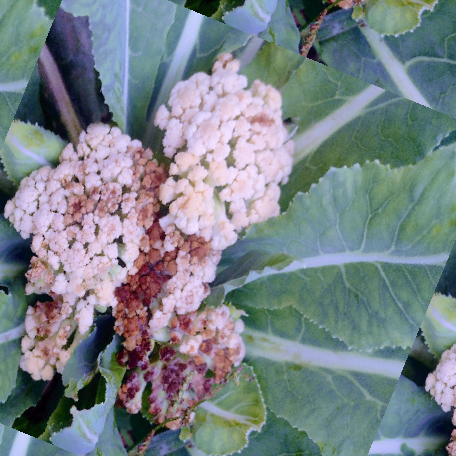
Label: Bacterial spot rot